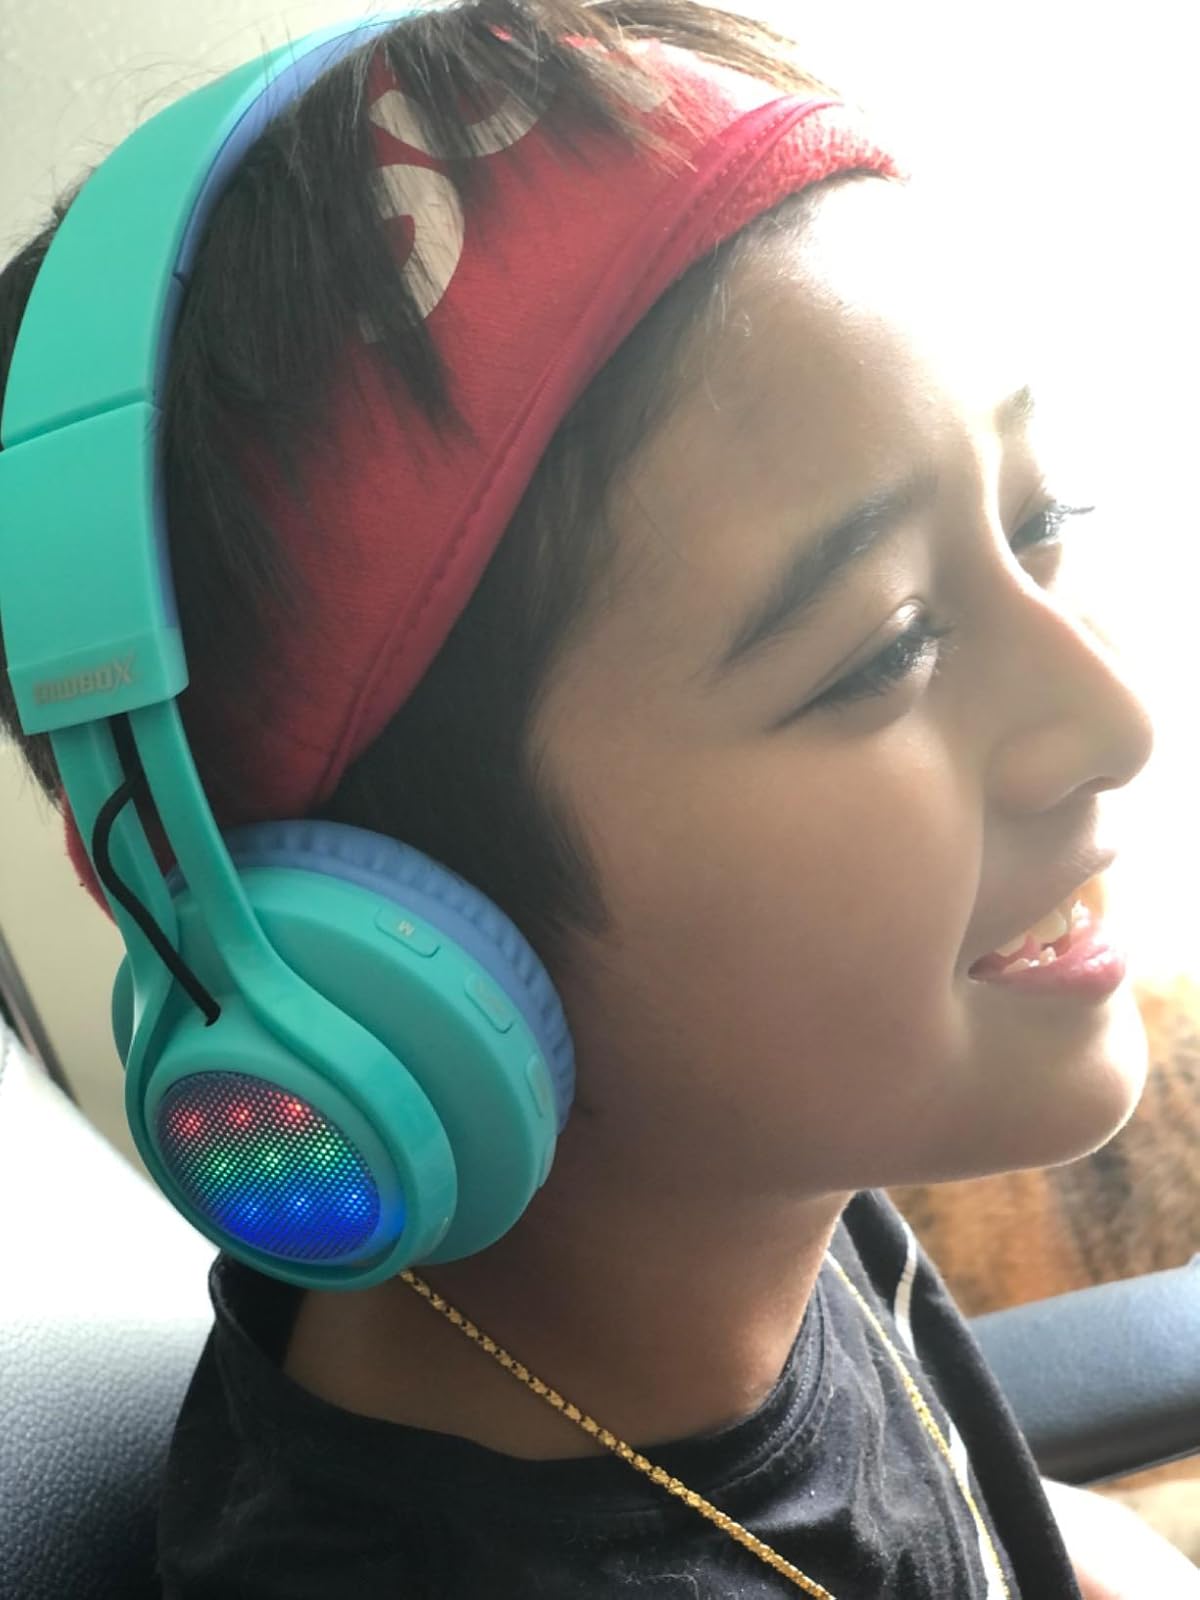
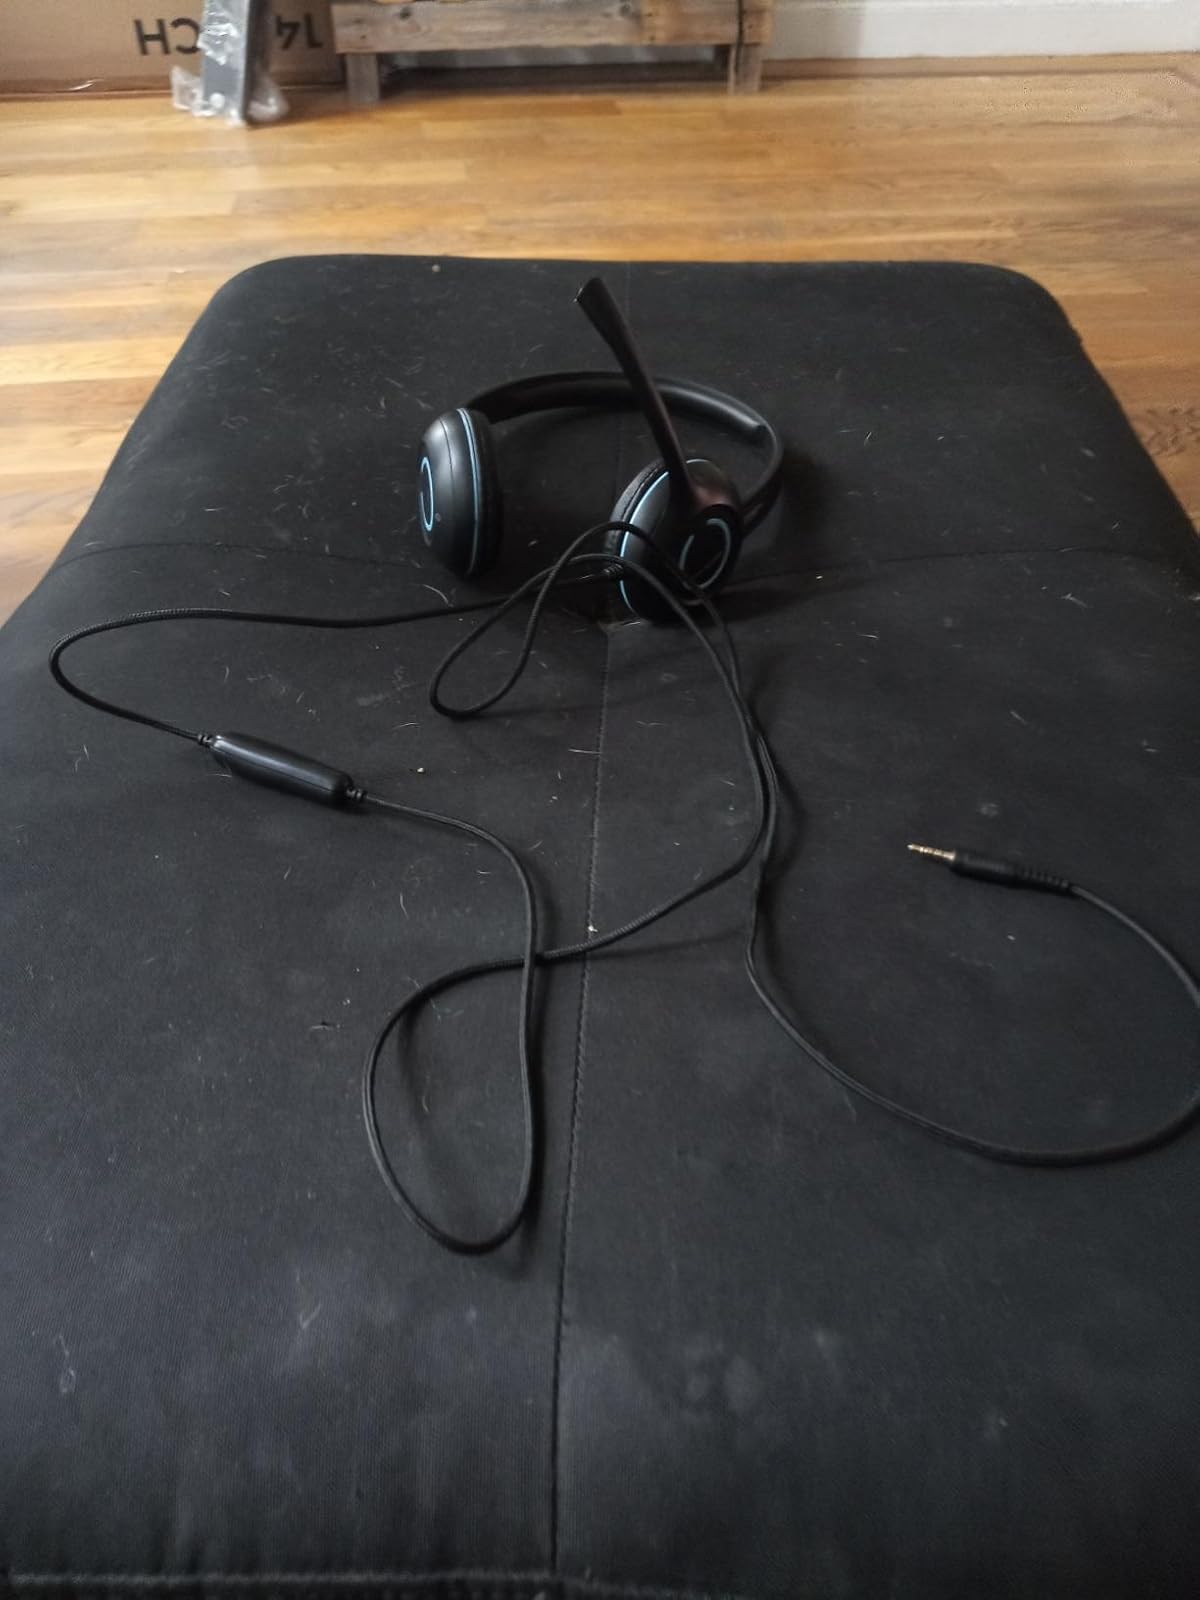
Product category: headphones
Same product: no